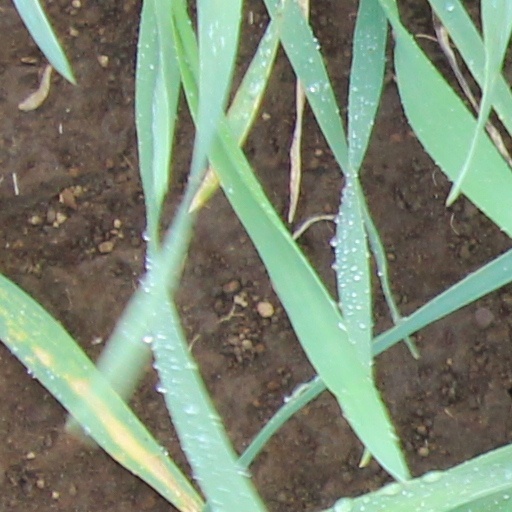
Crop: wheat